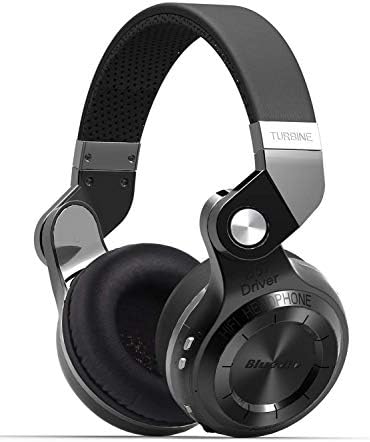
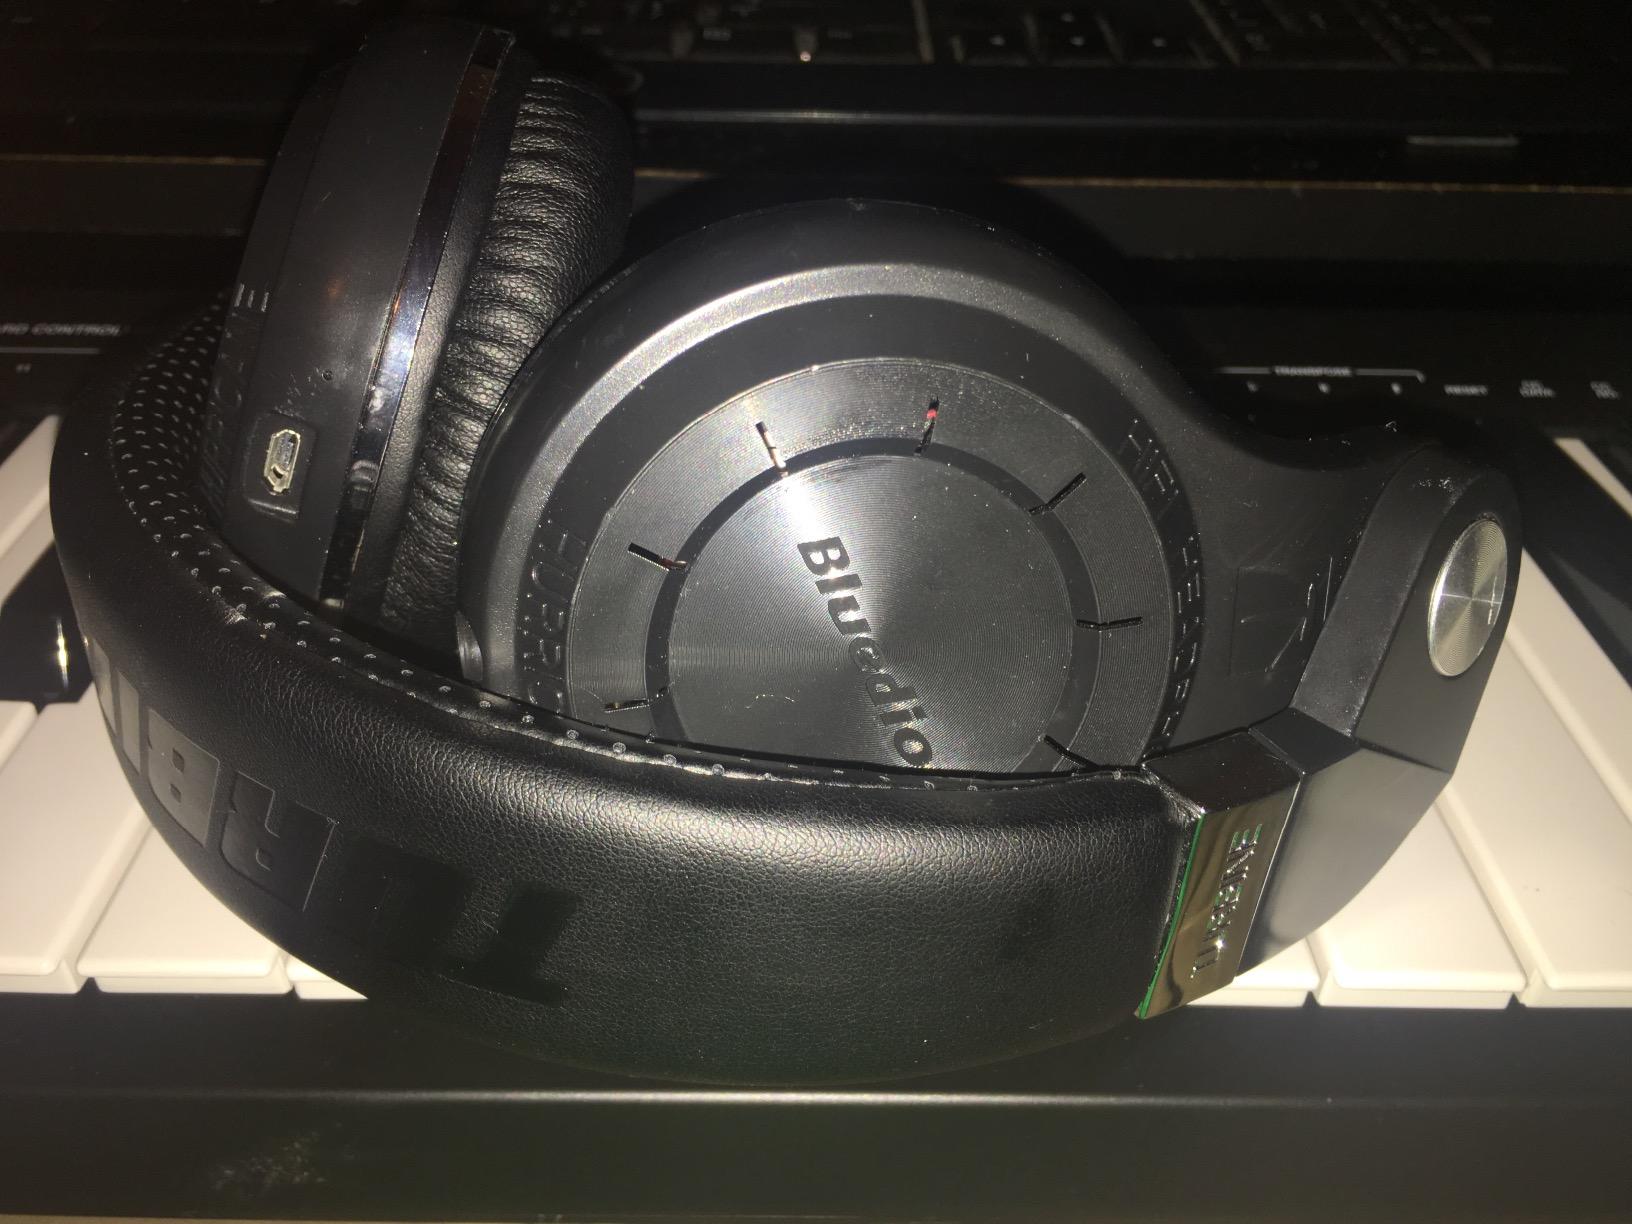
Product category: headphones
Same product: yes